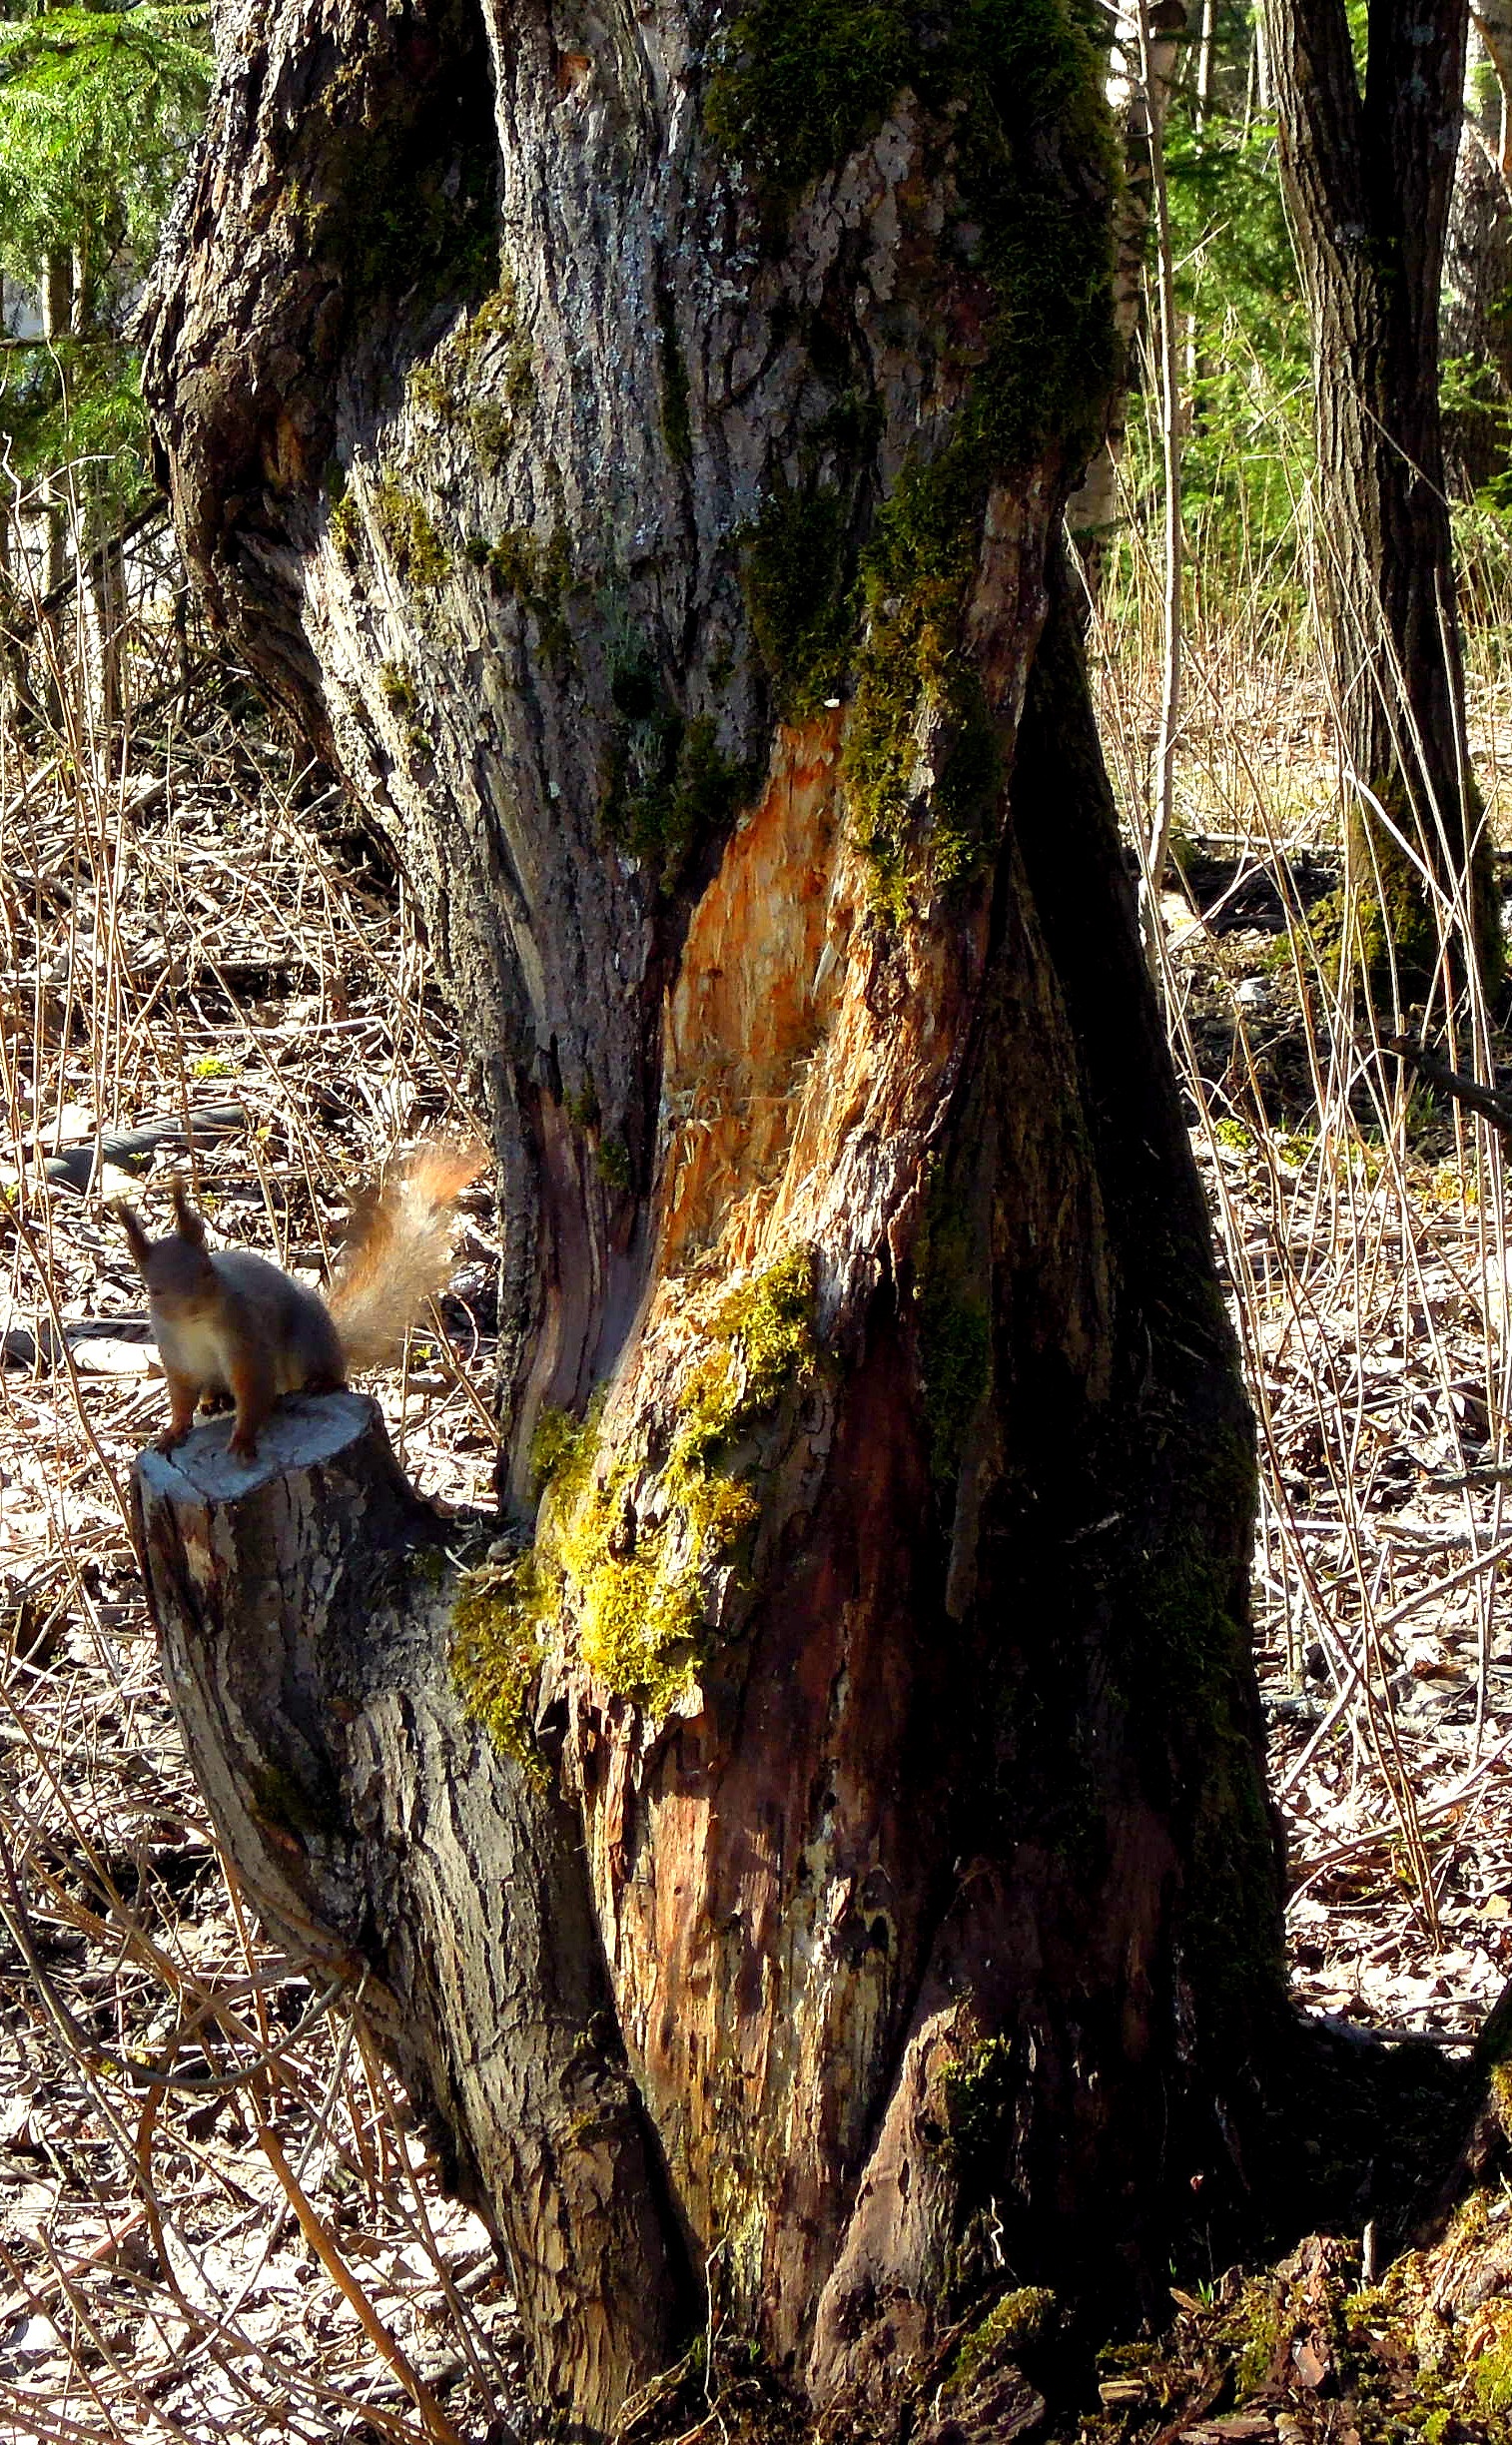
tree, nature, forest, wilderness, branch, plant, wood, leaf, trunk, animal, wildlife, spring, jungle, autumn, squirrel, fauna, woodland, tree stump, habitat, finnish, natural environment, woody plant, the rodent